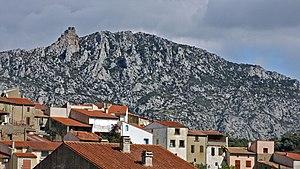
Maury et Quéribus
Maury est une commune française située dans le département des Pyrénées-Orientales, en région Occitanie.